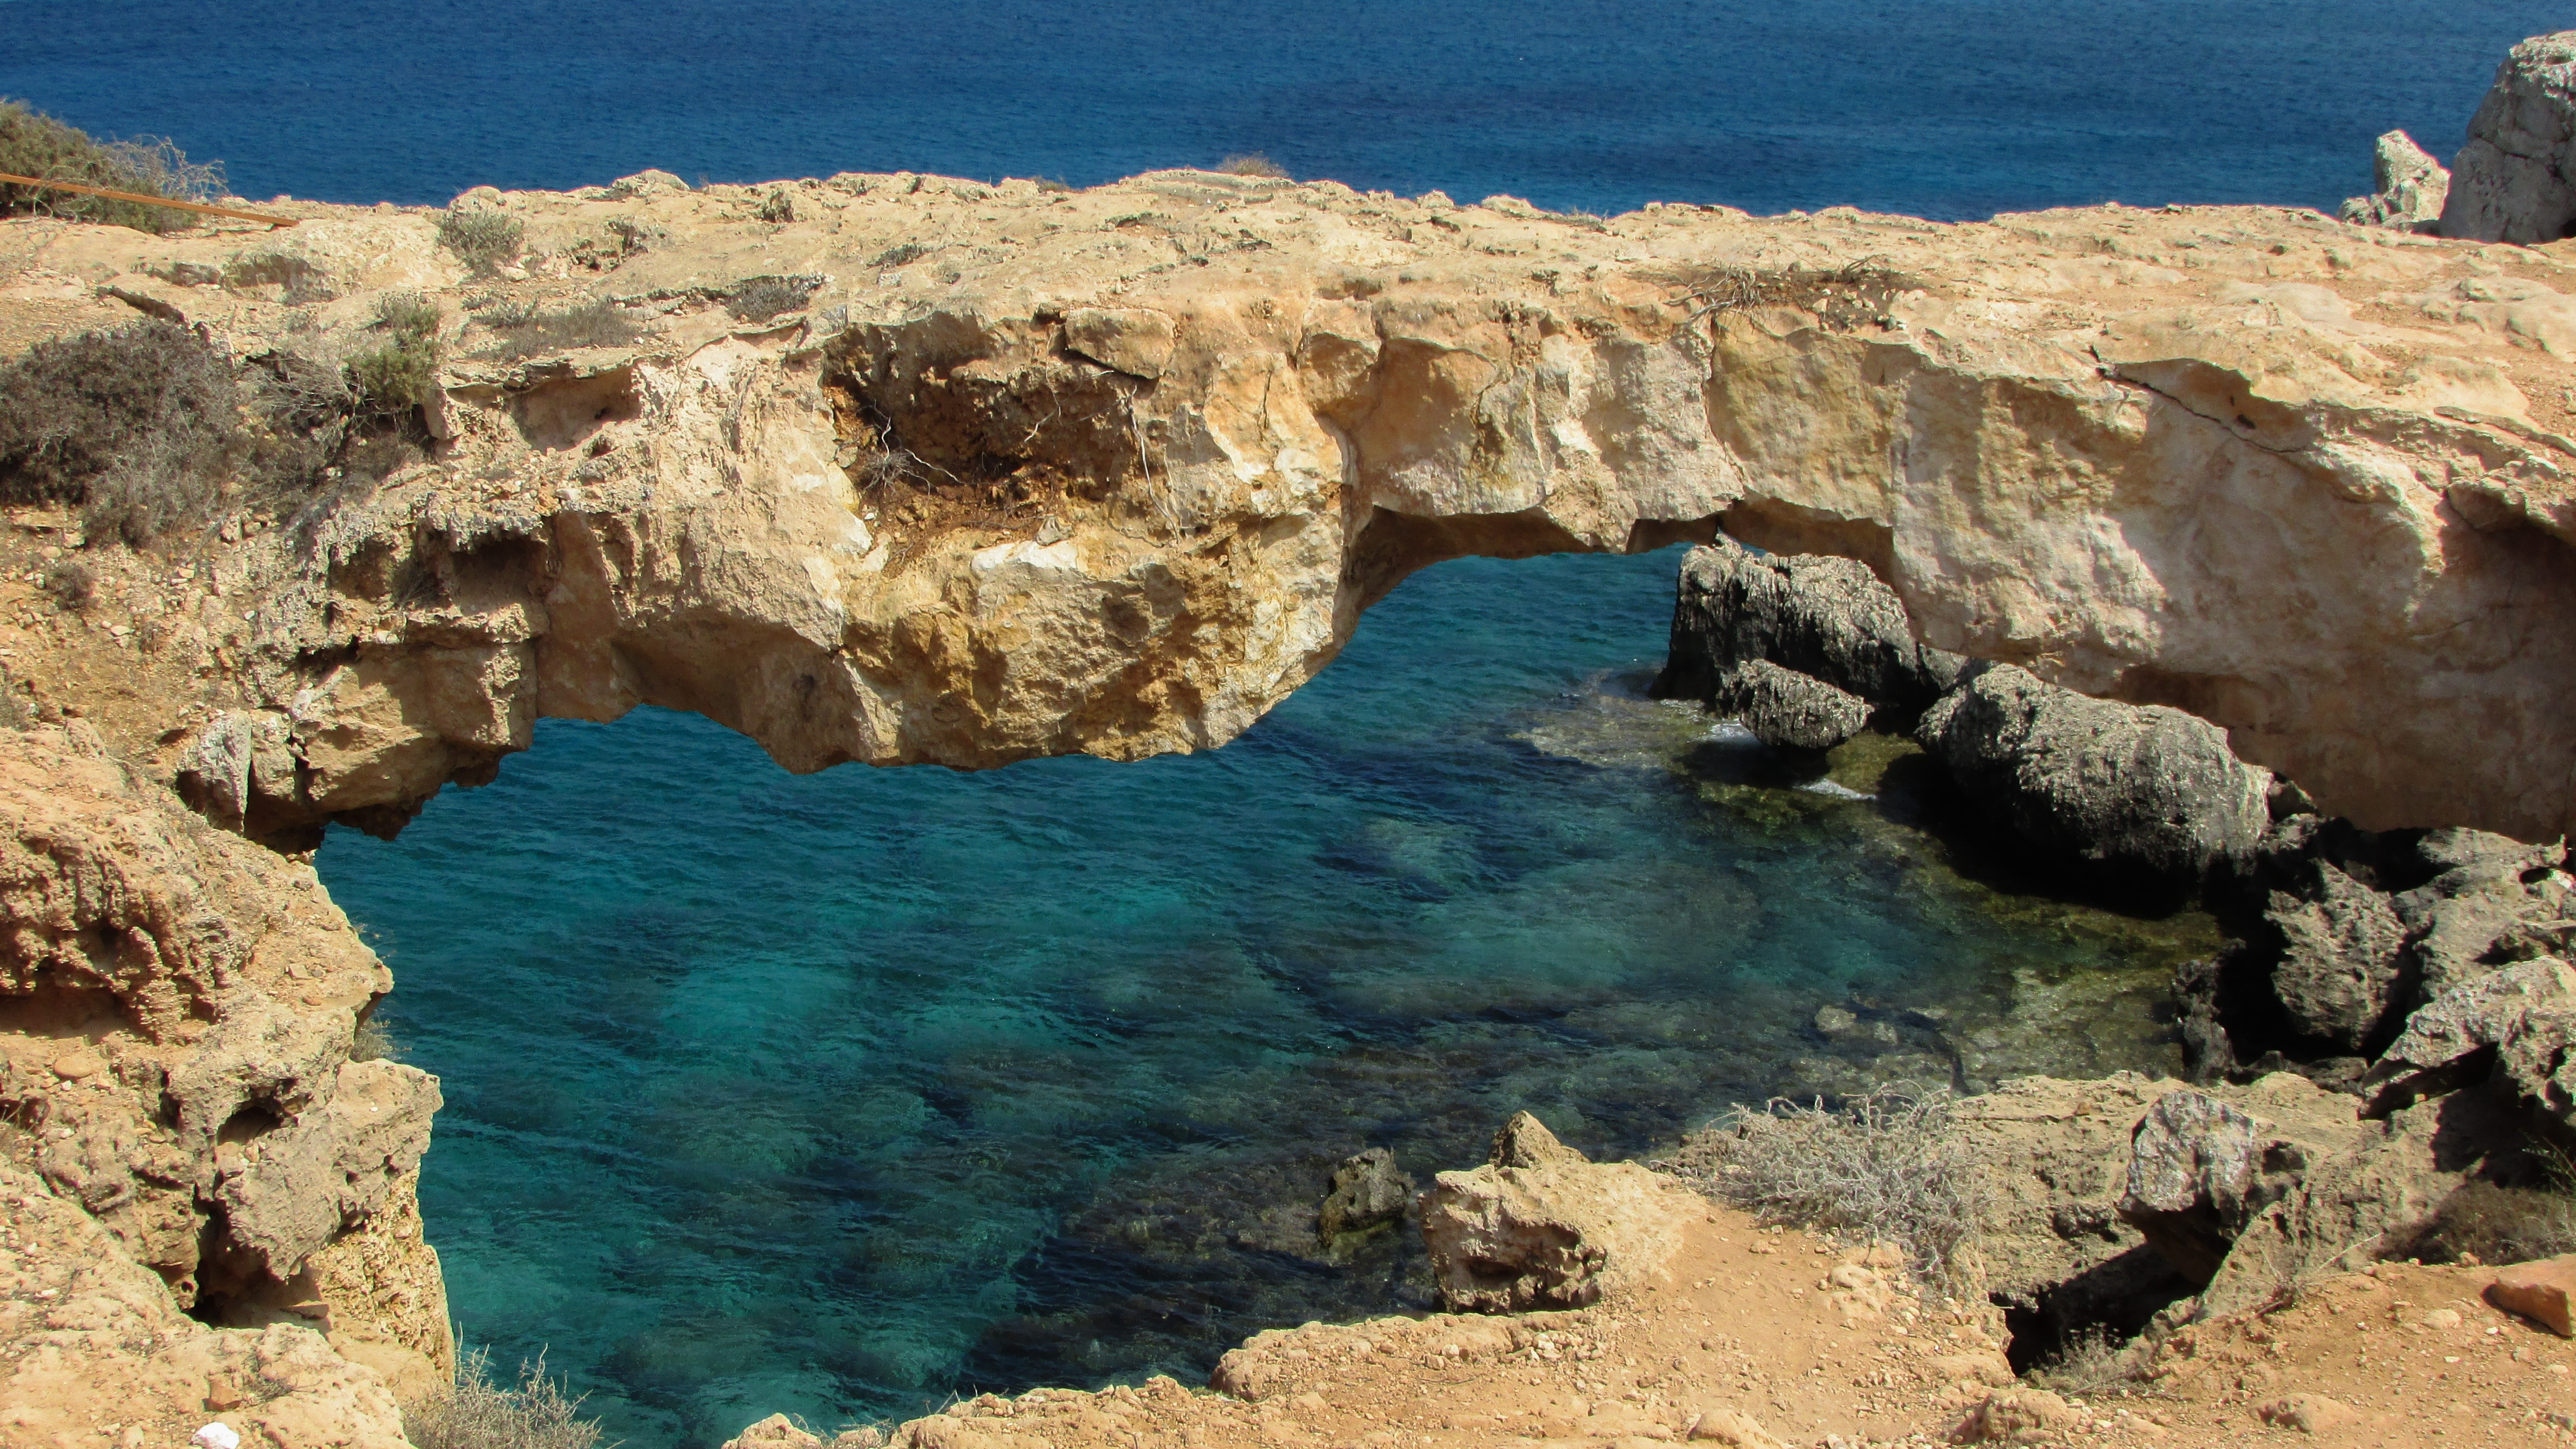
landscape, sea, coast, rock, summer, formation, cliff, cave, bay, sightseeing, blue, canyon, tourism, terrain, geology, cavo greko, cyprus, cape, wadi, landform, natural arch, sea cave, korakas bridge, geographical feature